Tirana

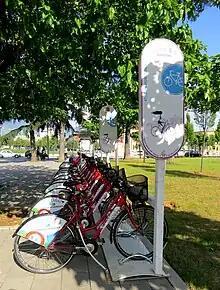
An Ecovolis station near Mother Teresa Square

Tirana is the heart of the economy of Albania and the most industrialised and economically fastest growing region in Albania. Of the main sectors, the tertiary sector is the most important for the economy of Tirana and employs more than 68% of work force of Tirana. 26% of the working population makes up the secondary sector followed by the primary sector with only 5%.